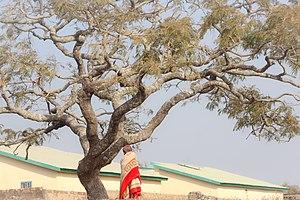
Un habitant de Mali (ville) sous la lumière de soleil pour ce réchauffé contre la fraicheur
Mali ou Mali Centre ou Mali Yembering est une ville de Guinée. Elle est située dans le nord du pays, près de la frontière avec le Sénégal. C'est le chef-lieu de la préfecture homonyme.